I Am Fear

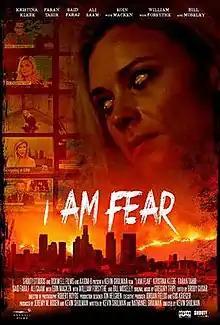

A journalist is kidnapped by a sleeper cell of terrorists in the Los Angeles area who are threatening to behead her live over a webcast on July 4 weekend. As the date approaches, supernatural forces begin to influence the terrorist's sanity. The events of the film are set against the backdrop of Southern California wildfires.